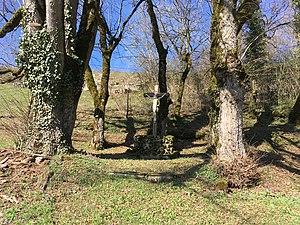
Croix de mission érigée en 1830
Gémonville est une commune française située dans le département de Meurthe-et-Moselle en région Grand Est.